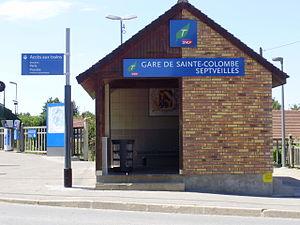
Gare de Sainte-Colombe - Septveilles, à Sainte-Colombe, Seine-et-Marne, France (abri du distributeur de billets servant aussi de salle d'attente)
La gare de Sainte-Colombe-Septveilles est une halte ferroviaire française de la ligne de Longueville à Esternay, située sur le territoire de la commune de Sainte-Colombe, à proximité du lieu-dit « Septveilles le Bas », dans le département de Seine-et-Marne, en région Île-de-France.